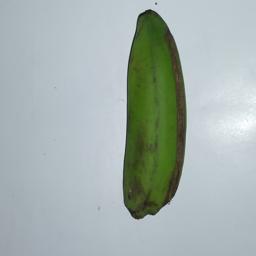
Banana variety: Champa Kola